Postage stamps and postal history of New South Wales

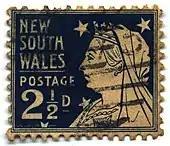
1899 reissue in dark blue of 1897 2½d Diamond Jubilee stamp

In 1897 two early semi-postal stamps were issued, paying 1d and 2½d rates, but sold for 1/- and 2/6 respectively, the additional proceeds going to a Consumptives' Home. In the same year a set of three stamps marked Victoria's Diamond Jubilee.